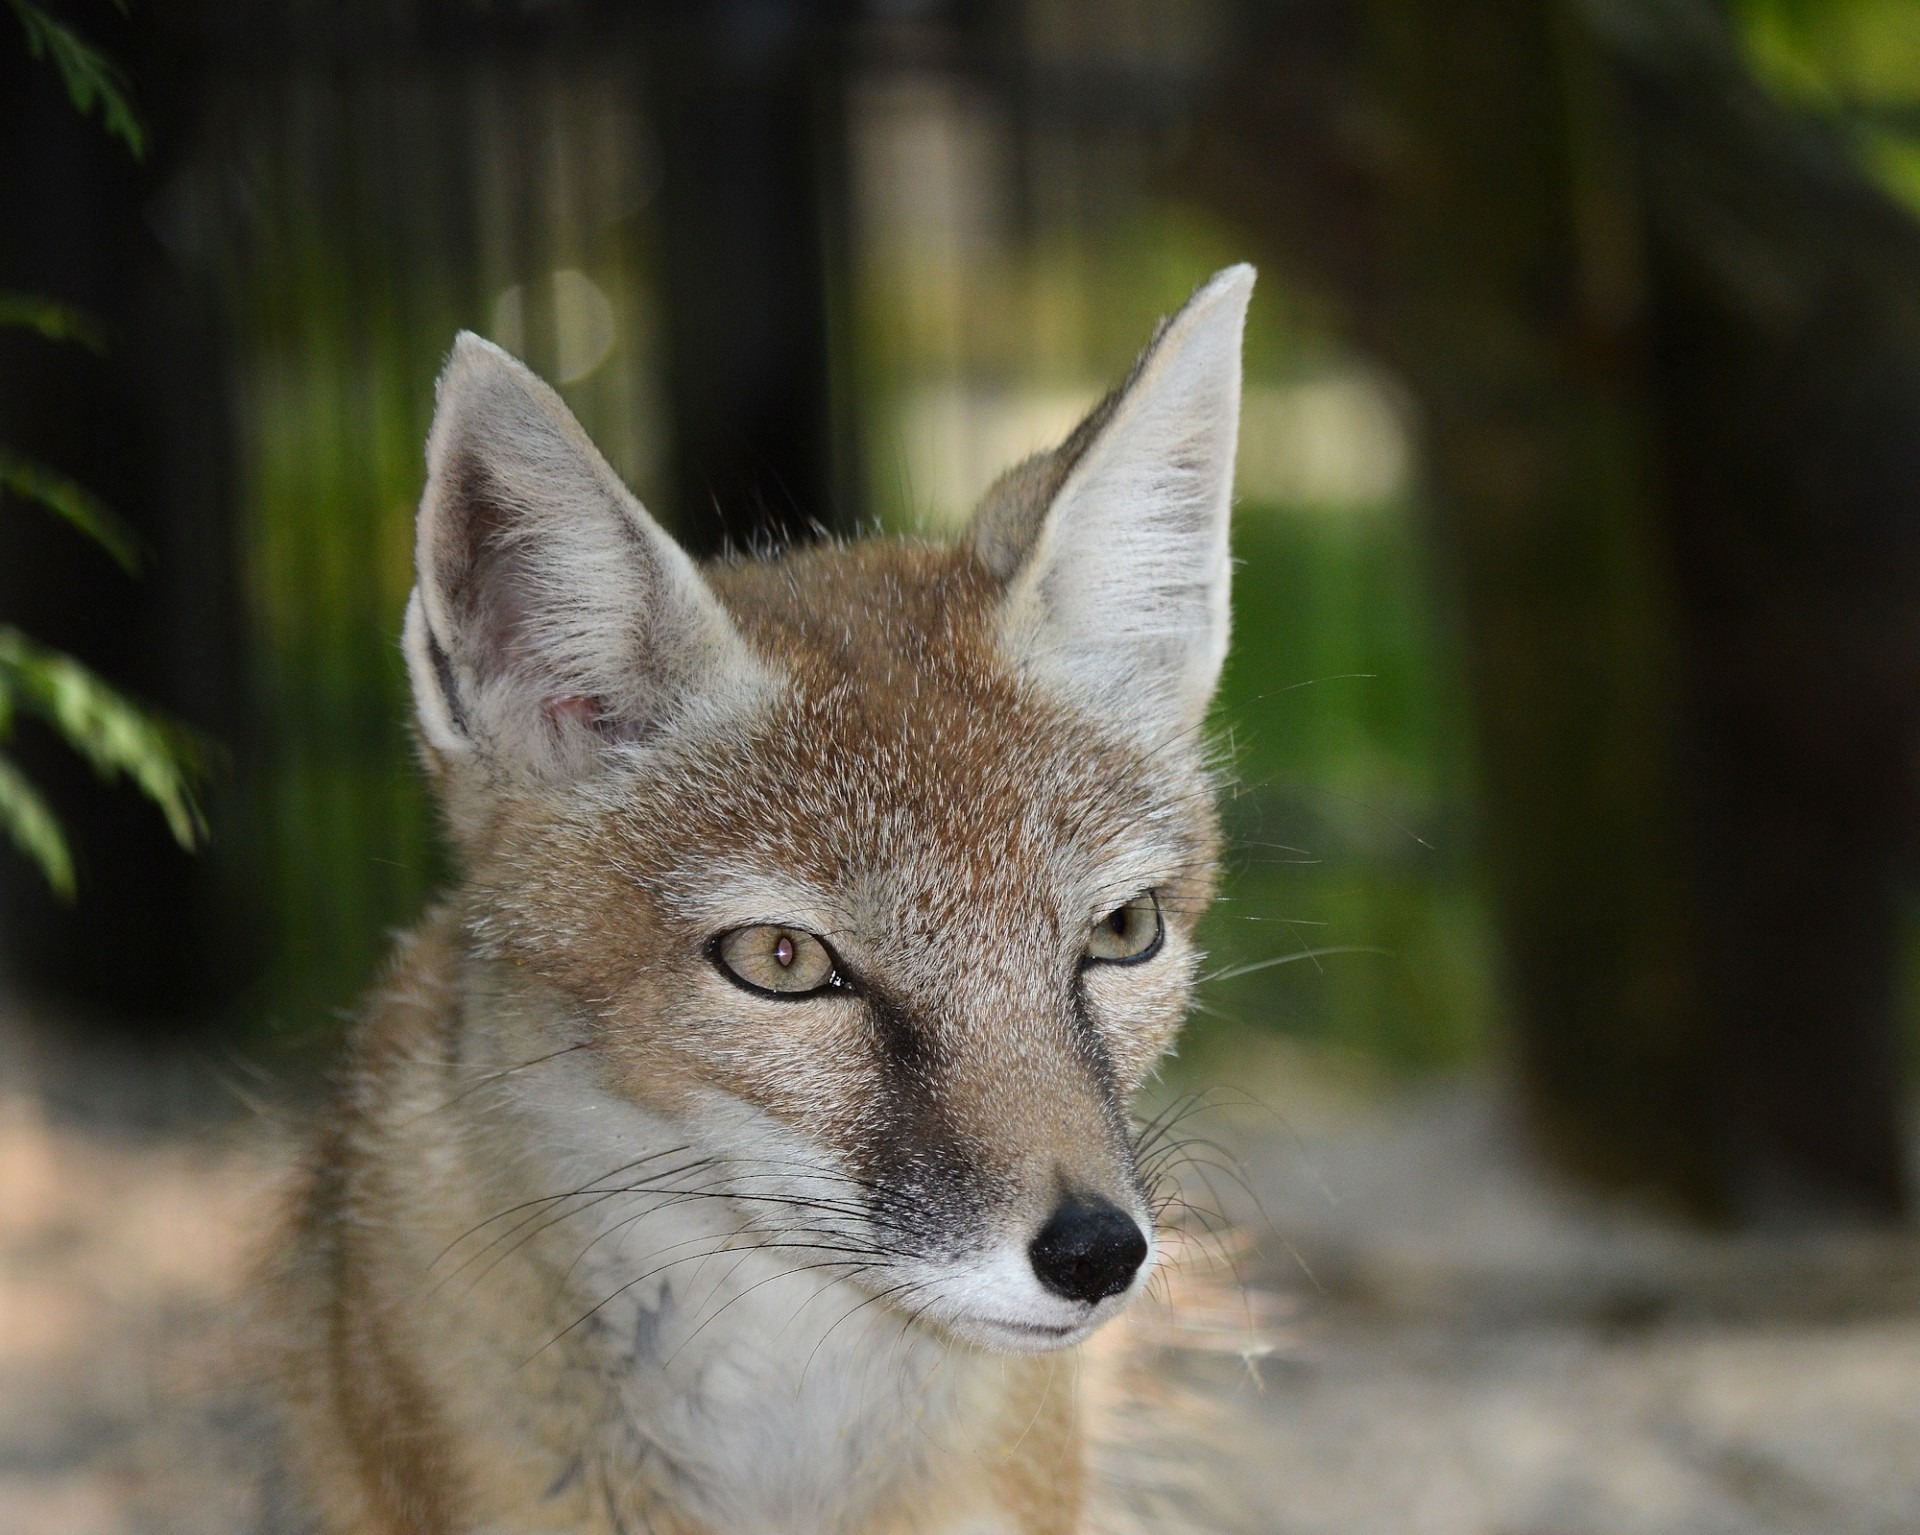
nature, animal, wildlife, wild, mammal, fox, fauna, red fox, face, furry, ears, head, vertebrate, dog like mammal, red wolf, kit fox, grey fox